The Silence of Dr. Evans

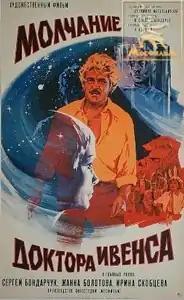
Russian poster

The Silence of Dr. Evans is a 1973 Soviet science fiction film directed by Budimir Metalnikov.